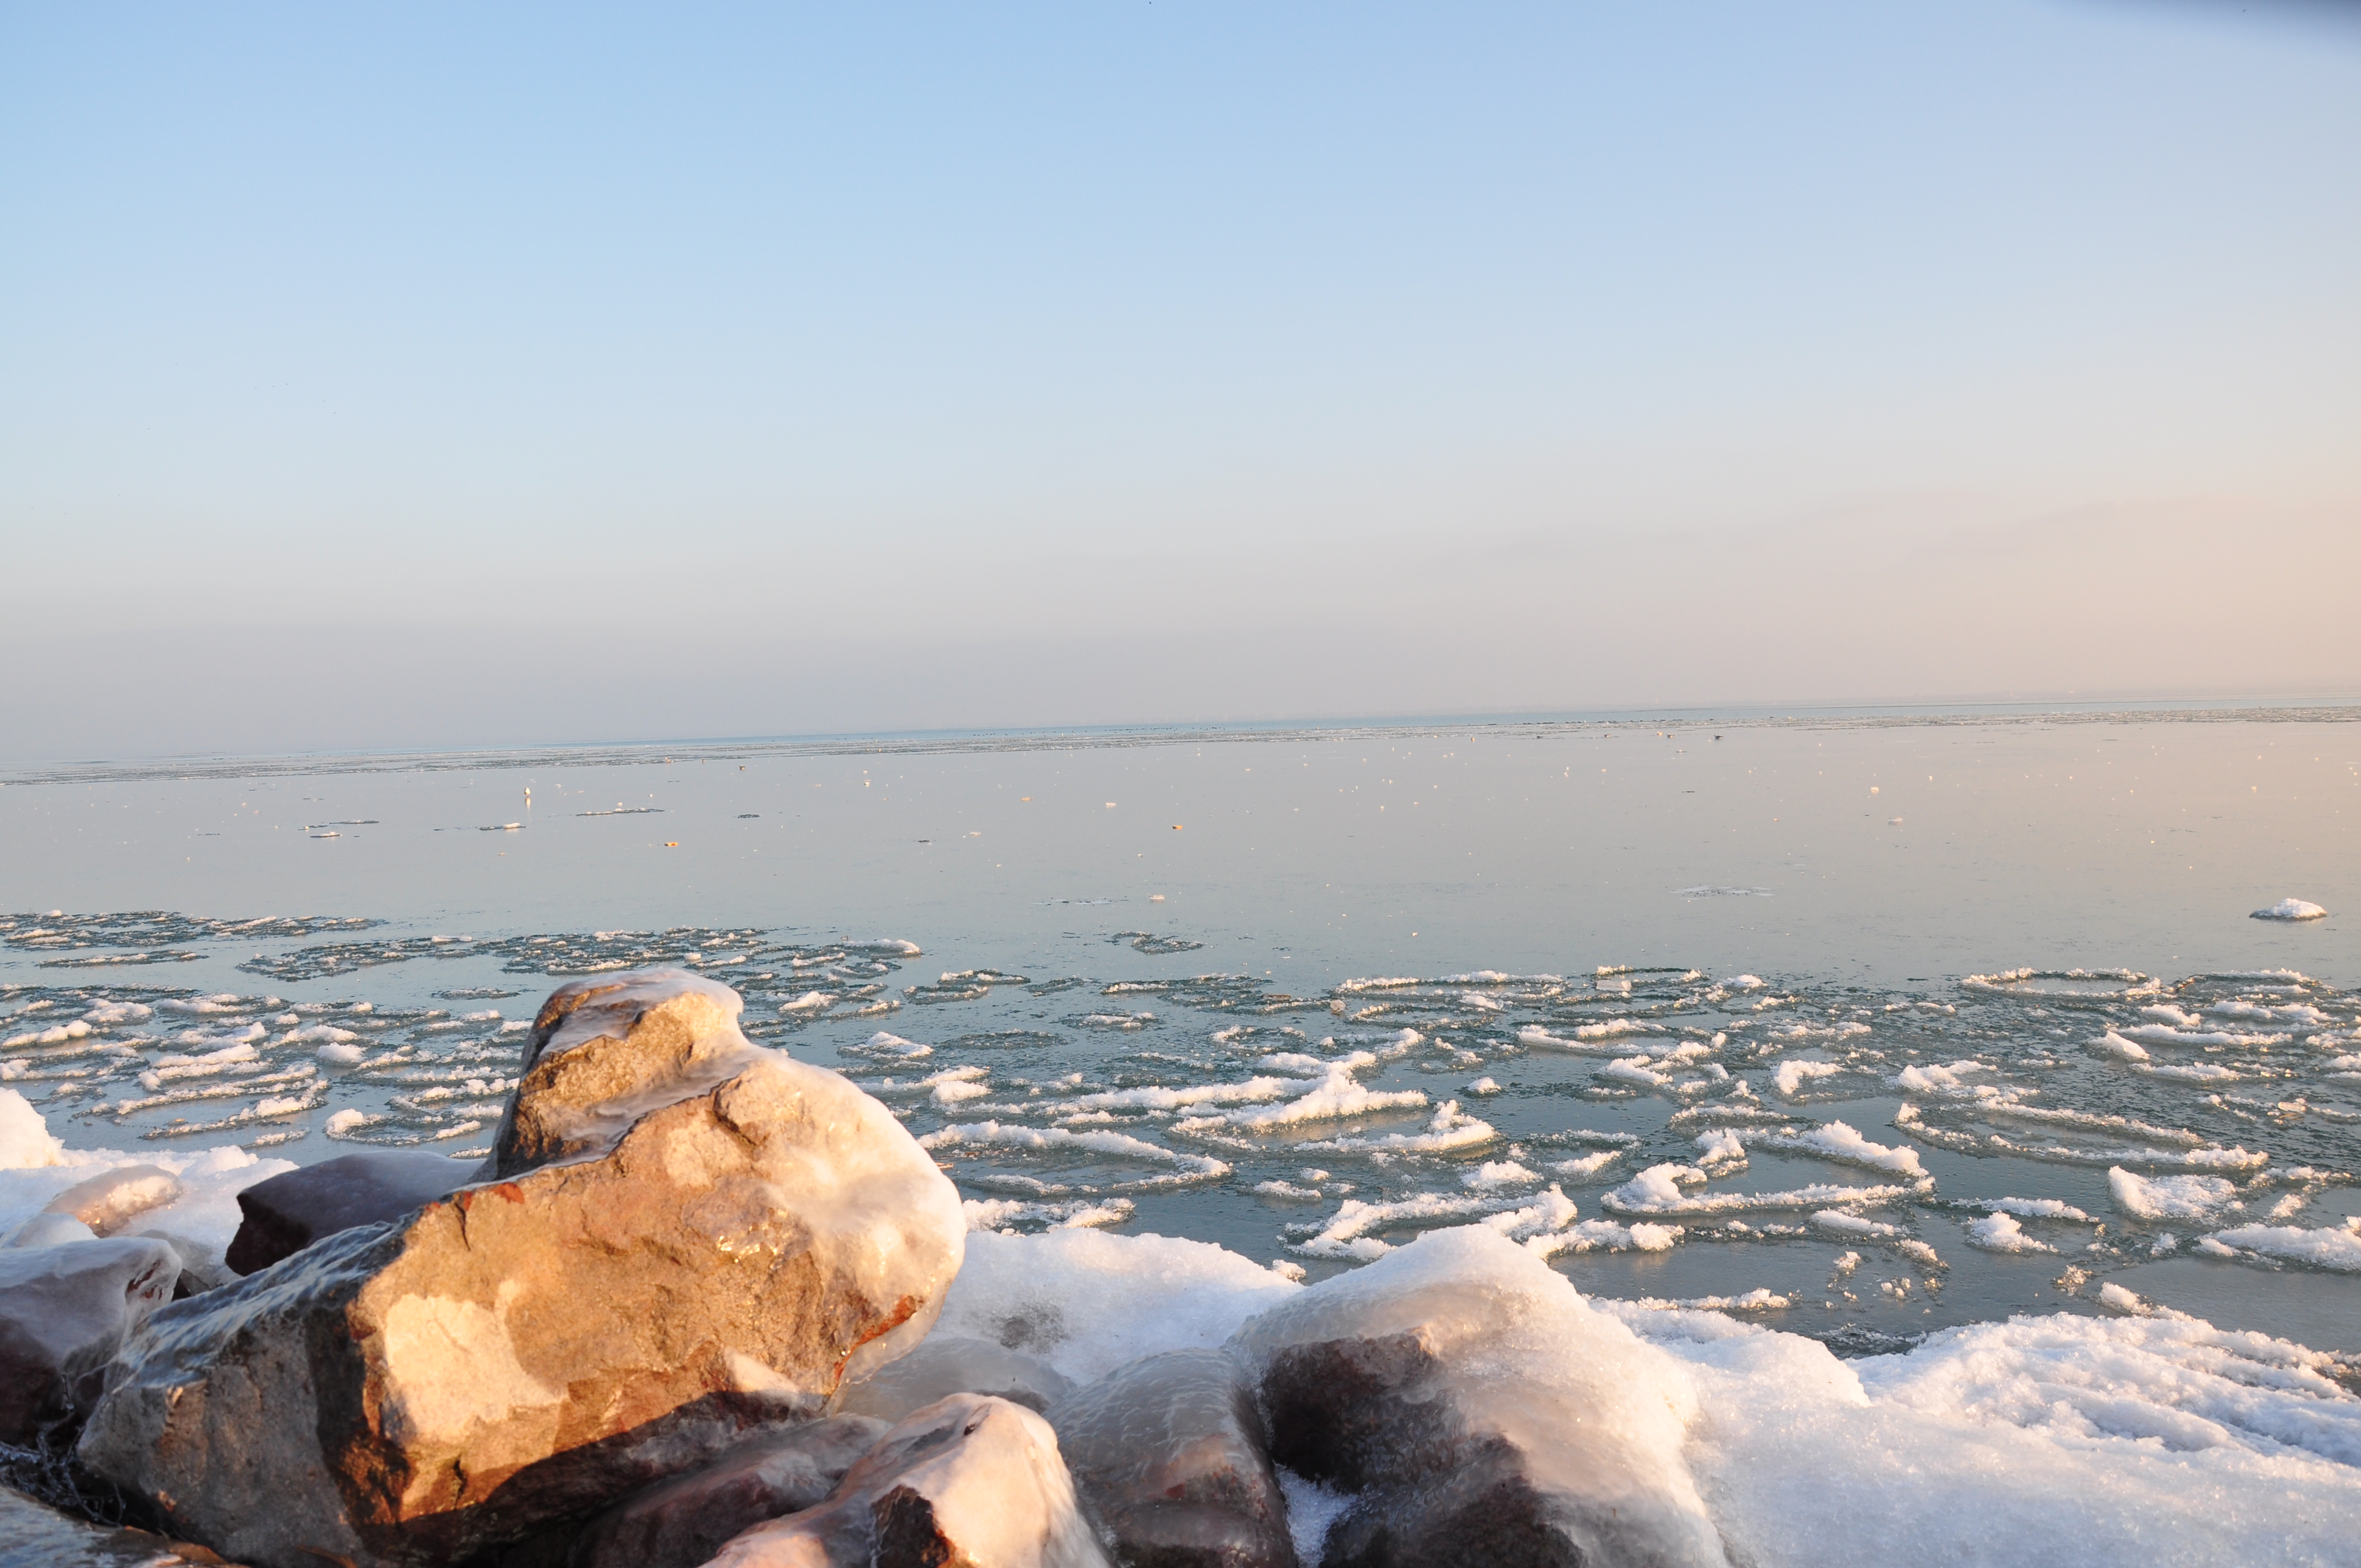
winter, ice, cold, snow, water, white, blue, icy, thaws, season, lake, beach, coast, stone, sky, cloud, natural landscape, freezing, coastal and oceanic landforms, wood, ice cap, sea ice, horizon, landscape, calm, polar ice cap, shore, wind wave, melting, arctic ocean, evening, rock, glacial landform, People in nature, ocean, wave, reflection, arctic, sound, tundra, tree, sea, frost, driftwood